Ubud Palace

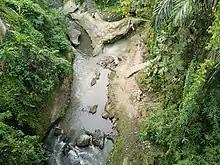
Campuhan river junction

During his travels, Rsi Markandya received a divine revelation that he was to bury five precious metals on a mountain slope in Bali, where the mother temple of Besakih now stands today. With a group of followers, Rsi Markandya was magnetically attracted to a destination located in the central foothills of the island that radiated light and energy. This place was Campuhan in Ubud at a junction in the Wos River and it was here that he felt compelled to build a temple by the name of Pura Gunung Lebah.